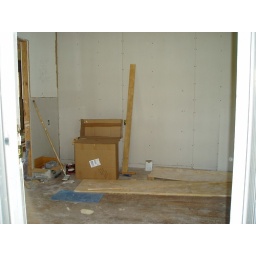
looking in the front door of house